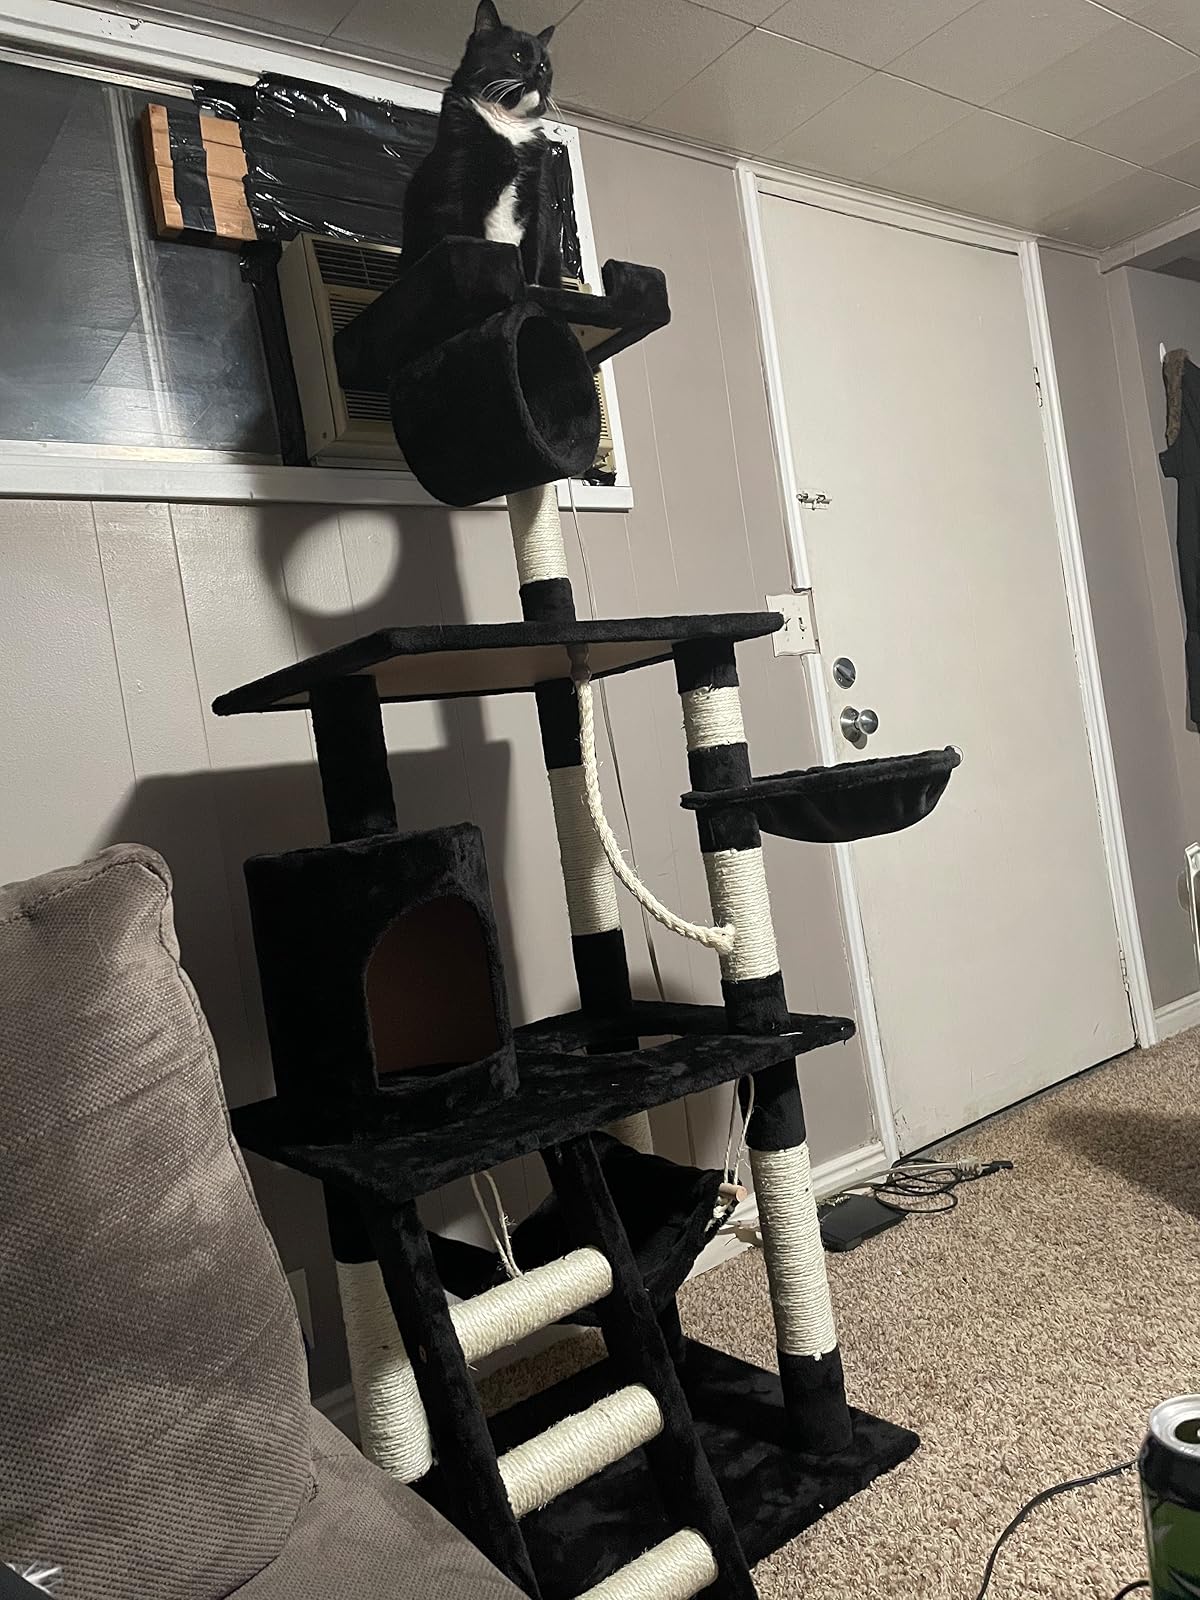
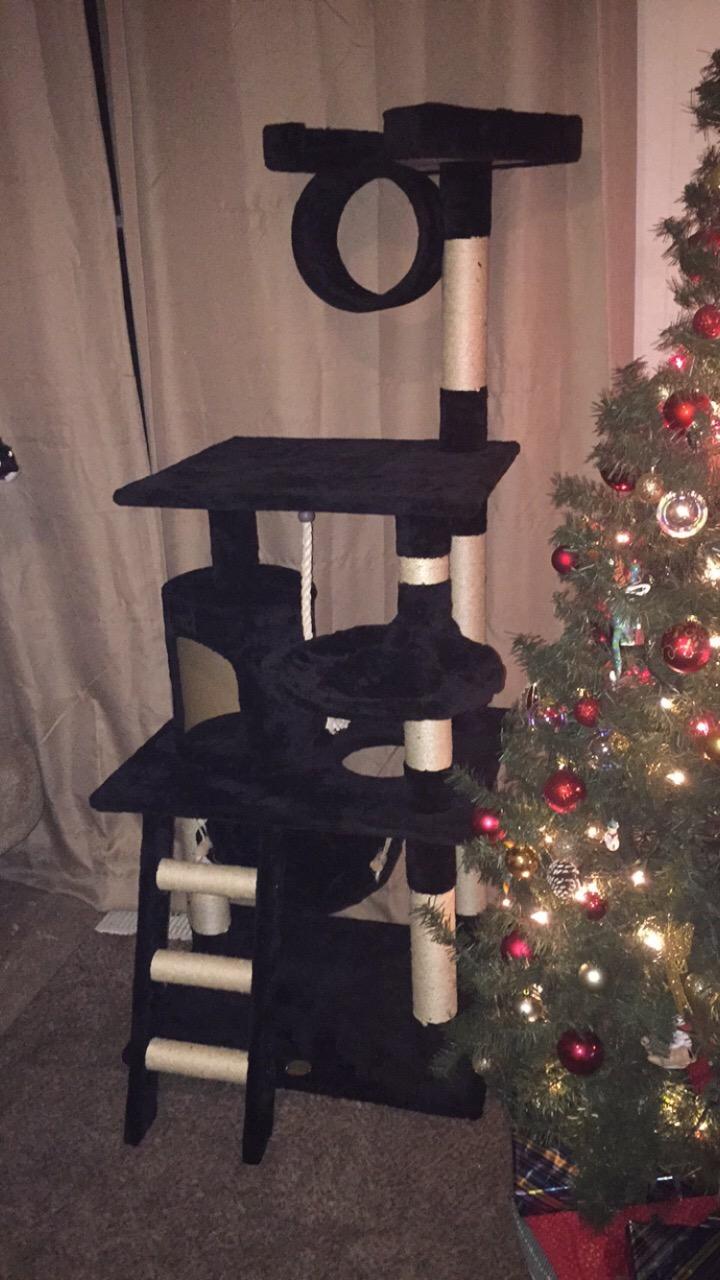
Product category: items_cat tree
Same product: yes